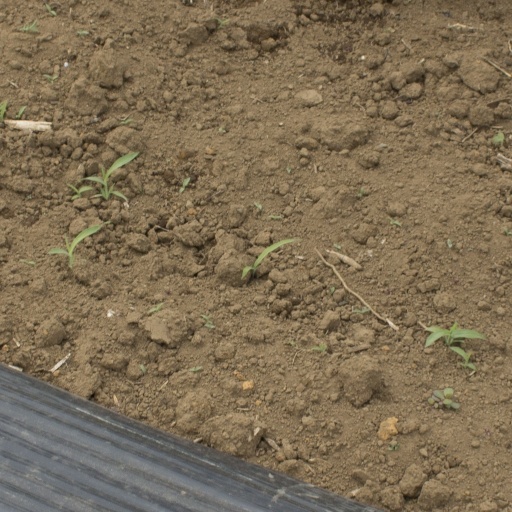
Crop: Jerusalem artichoke